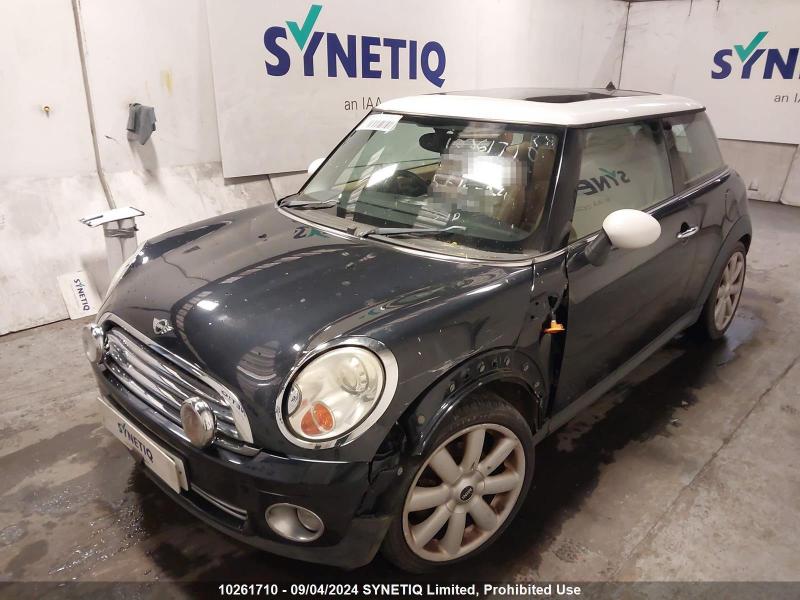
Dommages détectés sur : aile avant gauche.
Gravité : mineur